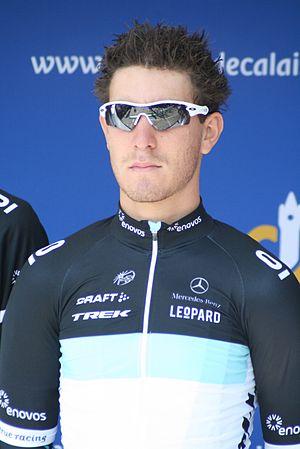
Présentation des coureurs au départ de la première étape Giacomo Nizzolo